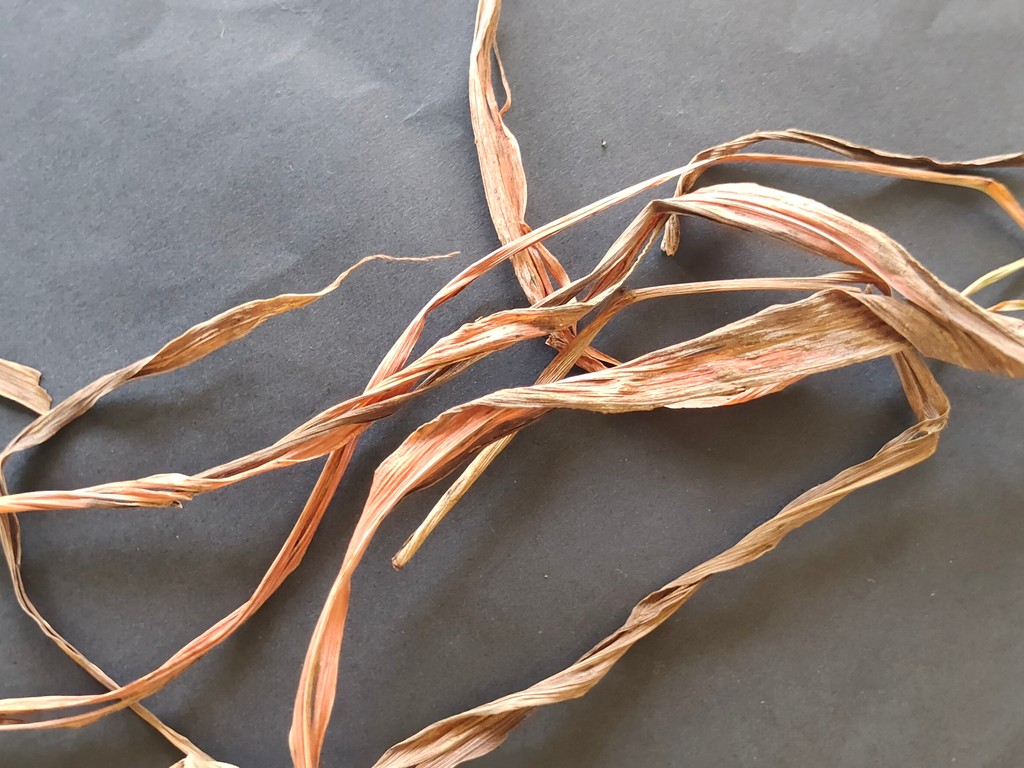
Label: Dried